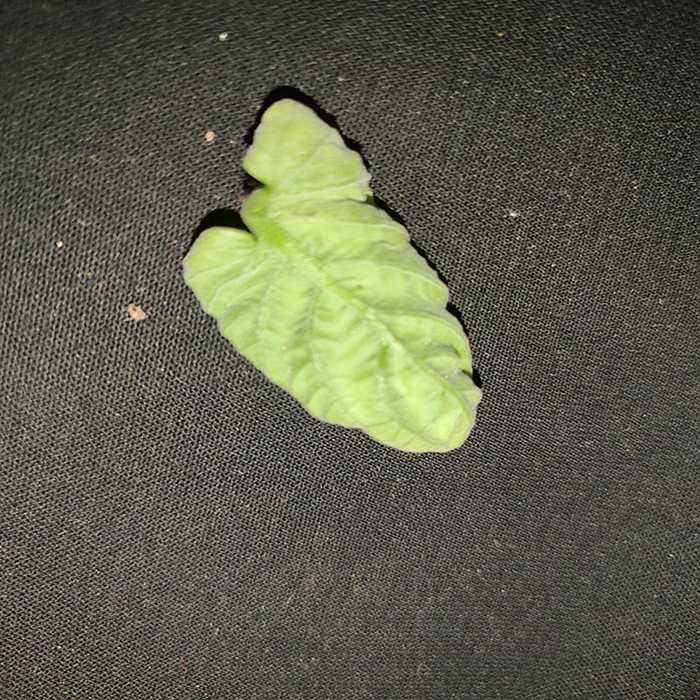
Plant: Tomato
Label: Tomato leaf curl virus